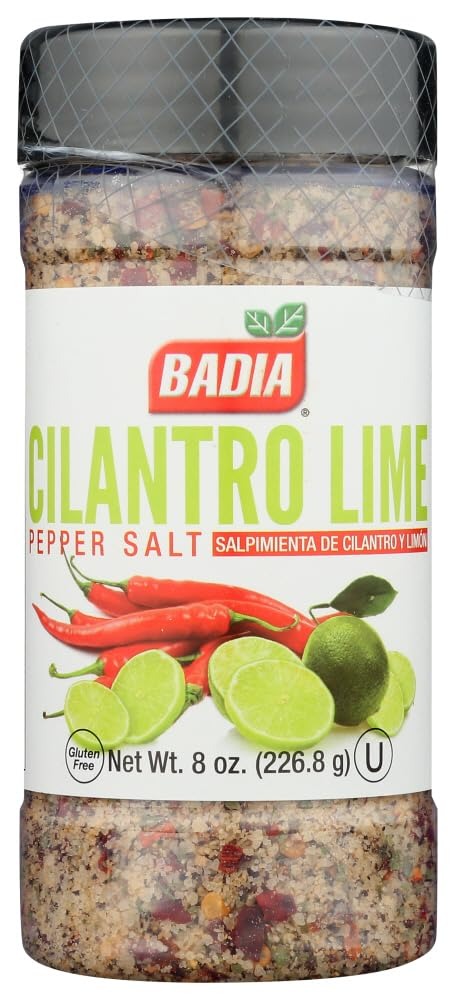
Item Name: Badia Pepper Salt Cilantro Lime, 8 Oz (Pack of 6)
Bullet Point: Badia Pepper Salt Cilantro Lime, 8 Oz (Pack of 6)
Value: 48.0
Unit: Ounce

Price: 27.99